Mahindra Marazzo

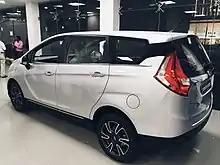
Mahindra Marazzo rear

The Marazzo was designed and developed by Mahindra's Design Studio, partnering with Pininfarina, Mahindra Research Valley, Chennai and Mahindra Automotive North America, Troy, Michigan in the initial stages and product engineering. The initial project code name was U321. The Marazzo was launched on September 3, 2018 and it is available either a 7-seater with captain seats in the middle row or an 8-seater. The climate control for the rear passengers is mounted on the center roof with a diffuse throw option for reduced noise.